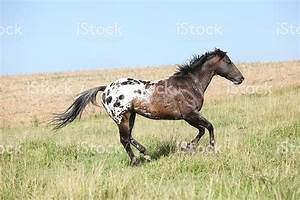
Label: cavallo